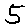
Label: 5